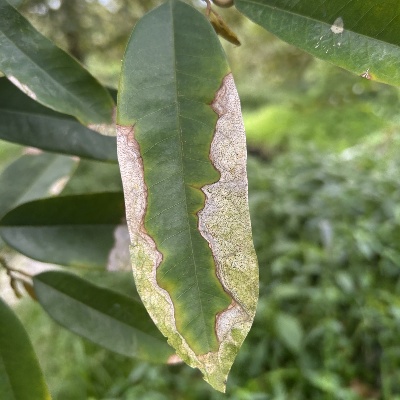
Label: Leaf_Colletotrichum